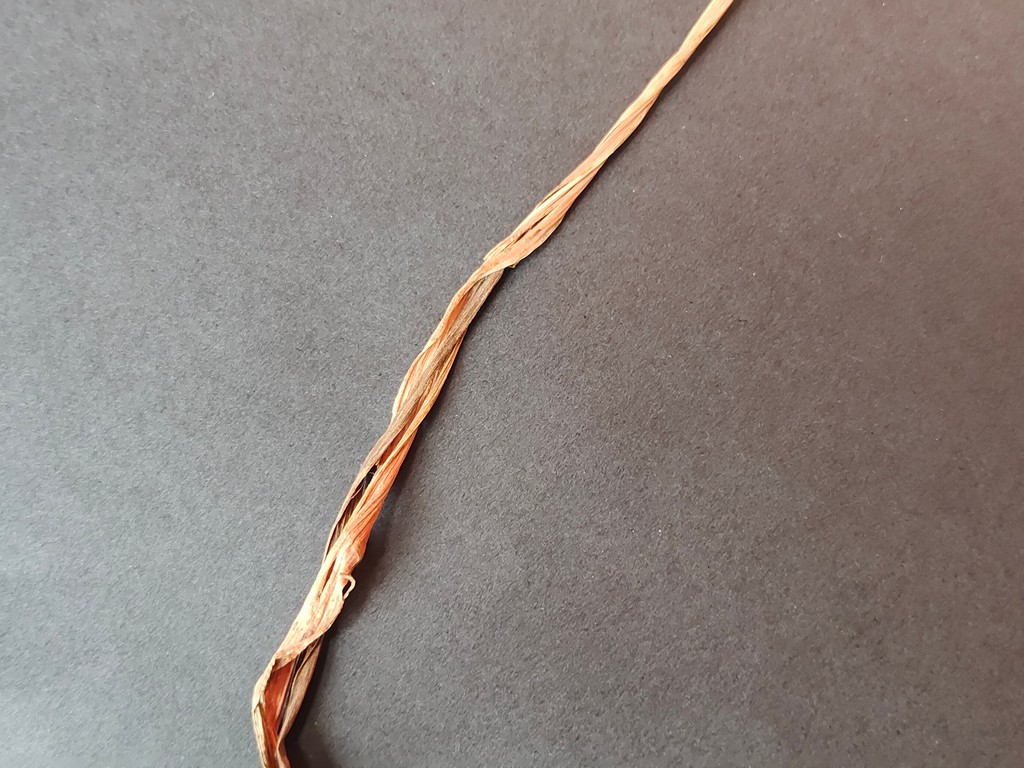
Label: Dried